Barry Waterfront

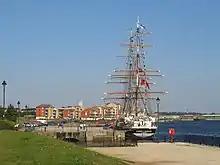
Tall Ship at the Barry Waterfront

The Barry Waterfront Festival is an annual event held in September. Historically, the Tall Ships Festival has been part of the Barry Waterfront Festival, although construction issues at the waterfront effected the Tall Ships event in 2013. The "Prince William" and "Tenacious" tallships were a significant local attraction on the waterfront.